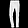
Label: Trouser